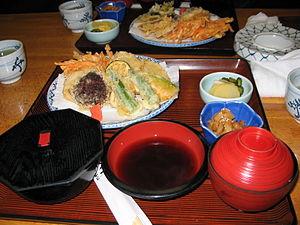
Le ou la tempura est un plat de friture japonais, originaire du Portugal.
De par la nature même de l'archipel japonais, composé de nombreuses îles et s'étendant sur plus de 3 500 kilomètres, la cuisine japonaise est avant tout une cuisine de région, où certains principes majeurs se déclinent au gré des goûts et des ingrédients locaux à disposition. Il en résulte une très grande diversité de plats ; cependant, ces cuisines ont été progressivement marquées à la fois par des évolutions communes du mode de consommation dans tout le pays et par des innovations étrangères rapidement acceptées, diffusées et adaptées partout dans le pays.